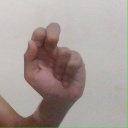
अक्षर: ढ